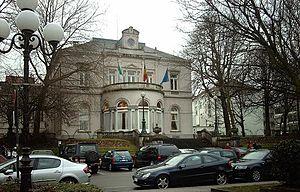
Maison Communale Ixelles (Bruxelles)